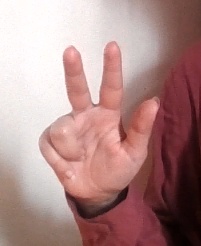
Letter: al